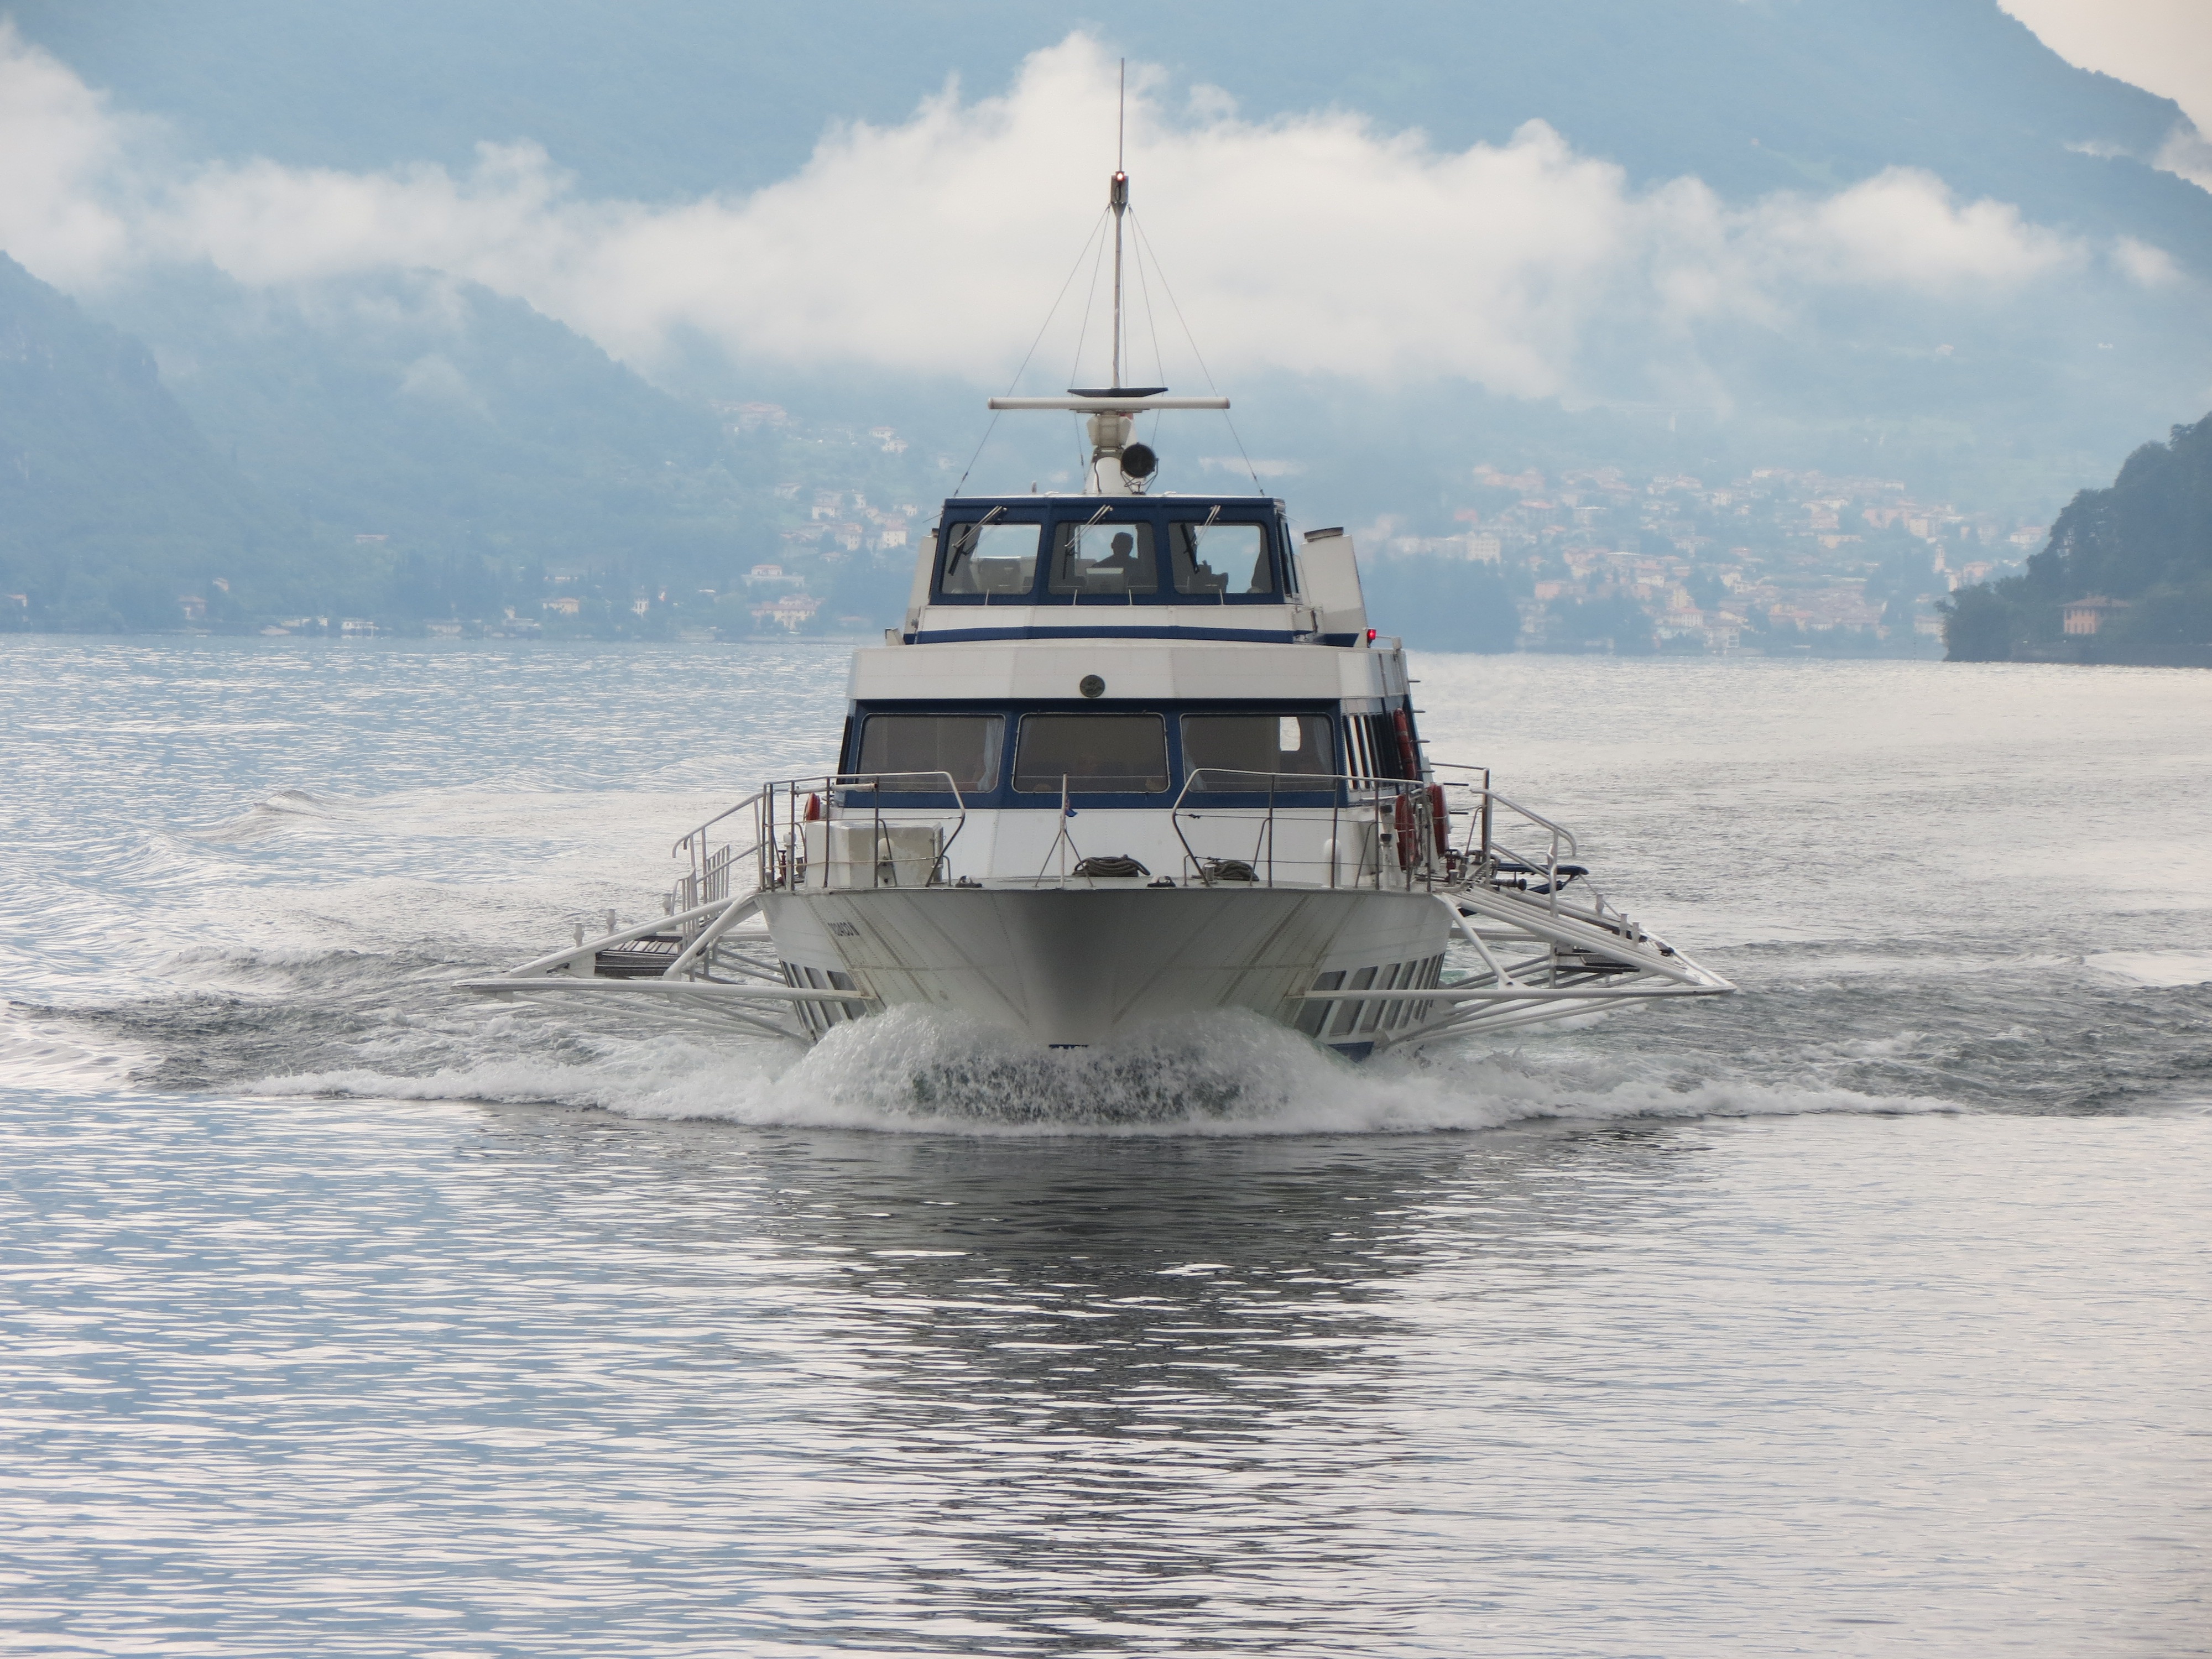
sea, coast, water, boat, lake, ship, travel, vehicle, yacht, italy, ferry, boating, watercraft, fishing vessel, passenger ship, luxury yacht